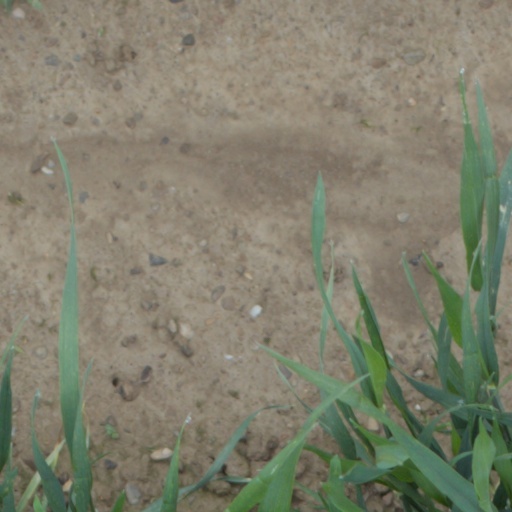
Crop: wheat